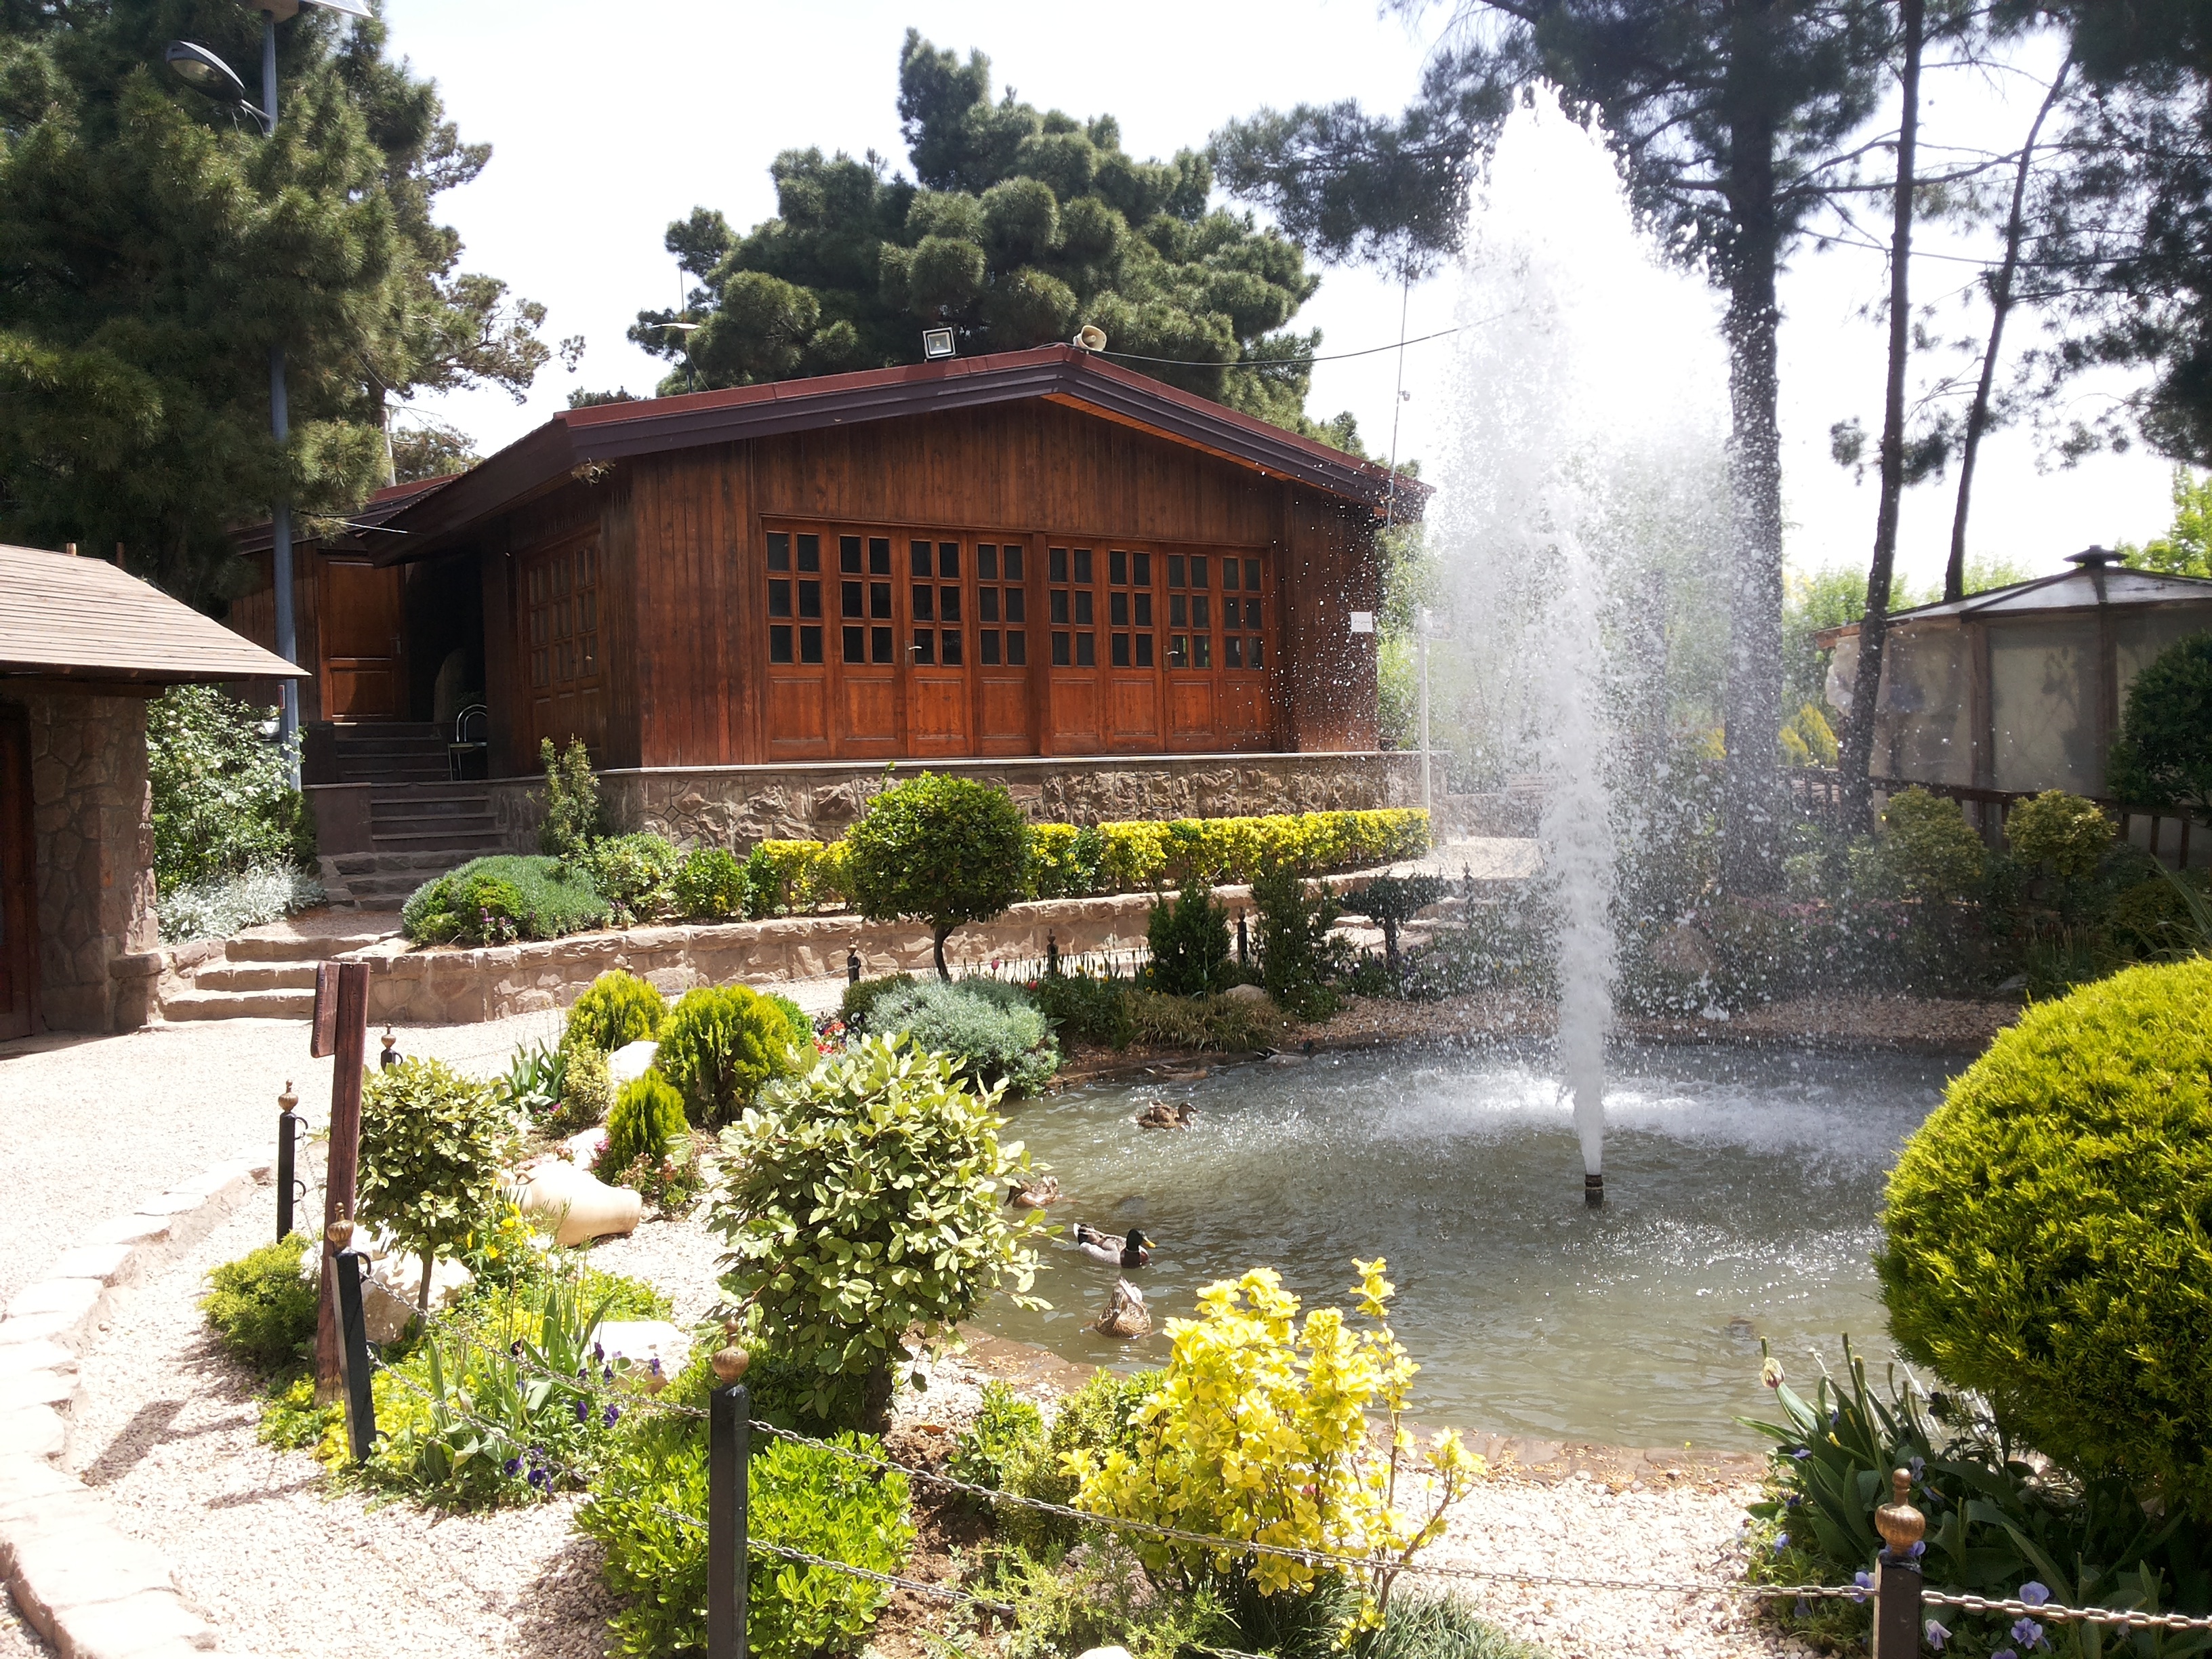
villa, home, cottage, backyard, property, garden, courtyard, resort, estate, hacienda, real estate